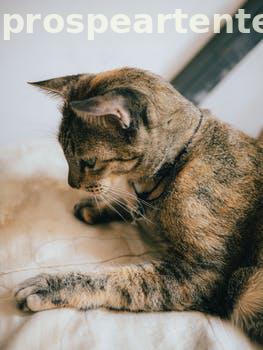
Label: Watermark